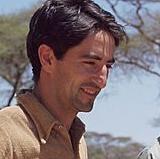
Age: 31